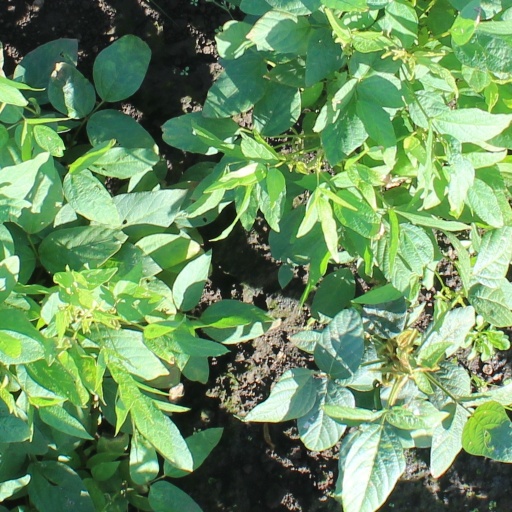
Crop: soybean